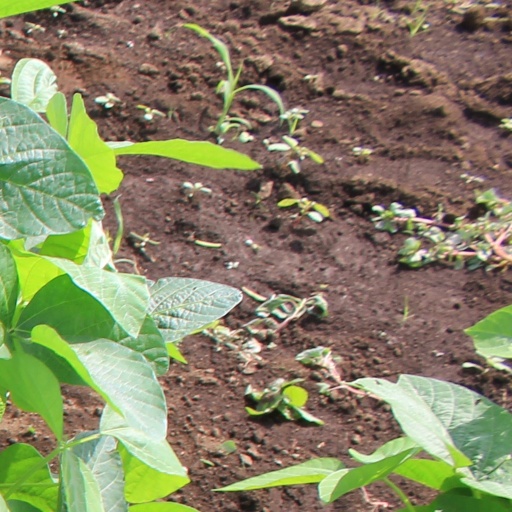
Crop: soybean